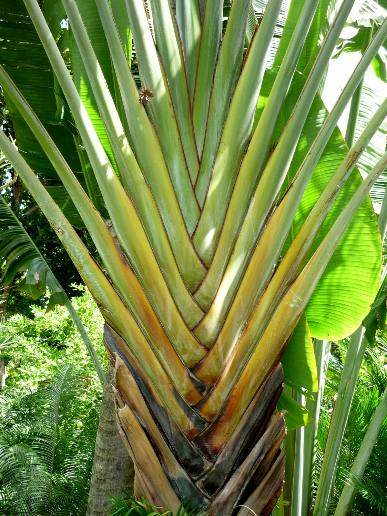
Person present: No